Bavarian S 3/6

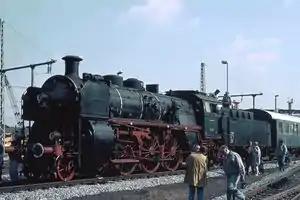
The preserved series k Bavarian S 3/6 built by the Deutsche Reichsbahn - number 018 505-8

Because standard locomotives had still not been built, the Reichsbahn continued to produce the proven S 3/6. In 1923 and 1924 Maffei supplied the series k with a total of 30 engines. They were given operating numbers 18 479 to 18 508. They differed from the earlier series: technically, because of a somewhat larger superheater, and optically, with a driver's cab without a "Windschneide", but whose side walls were angled in the area of the windows as on the later standard locomotives. Several were supplied to the Wiesbaden engine shed in order to haul the 'FD' long-distance express train, the Rheingold.